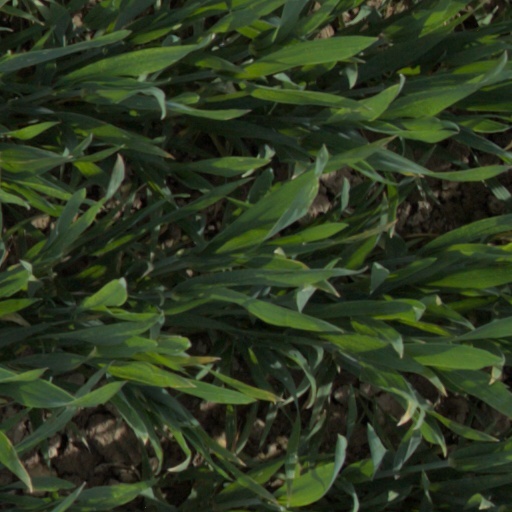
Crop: wheat